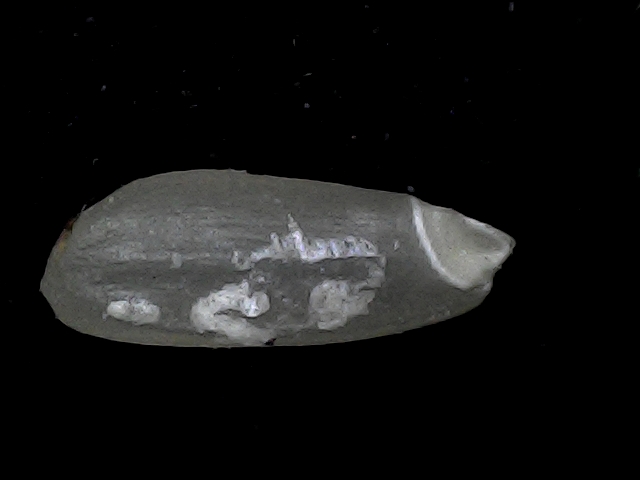
Rice variety: BD95